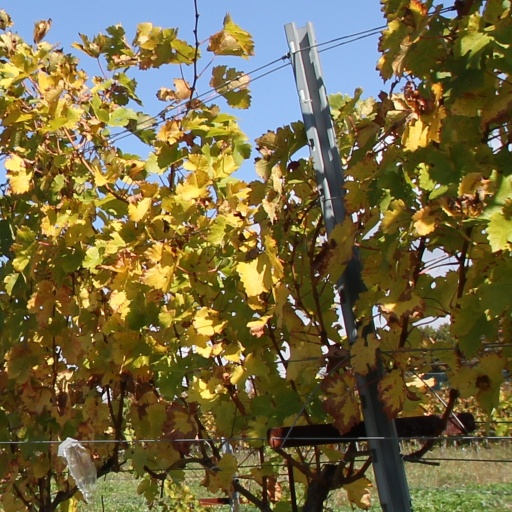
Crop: grape